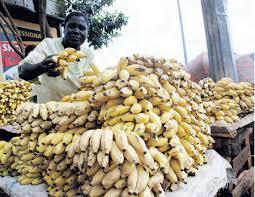
Ndizi hizi za manjano zimepangwa kwa utaratibu pale sokoni juu ya meza.Kando kuna mtu aliyeshika ndizi moja na mkono wale wa kulia. Nyuma kuna kibanda na kando pia kuna mtu wa rangi ya kijani kibichi.